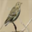
Label: bird